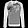
Label: Pullover